British Empire flag

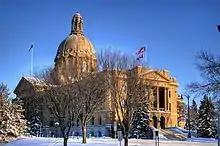

In 1946, Prime Minister Mackenzie King of Canada issued instructions that the Canadian Red Ensign be flown on all public buildings rather than the Union Jack to prepare for the adoption of a new national flag at a later time. This was met with widespread controversy. William Duff, a senator from Lunenburg, sent a telegram in protest. He argued that the Union Jack would remain appropriate to fly so long as Canada remained part of the British Empire, and that it would be best for the Red Ensign to continue its role as a civil flag. The Union Jack has maintained official status in the country since the adoption of the Maple Leaf Flag in 1965, and is flown from all government buildings with an available flagpole on Commonwealth Day to represent continued loyalty to the Crown. Some of the provincial legislatures, such as those of Saskatchewan and Alberta, continue to fly the Union Jack from their buildings at all times to this day. It is also still present as a major design element in the provincial flags of Ontario, Manitoba, and British Columbia.